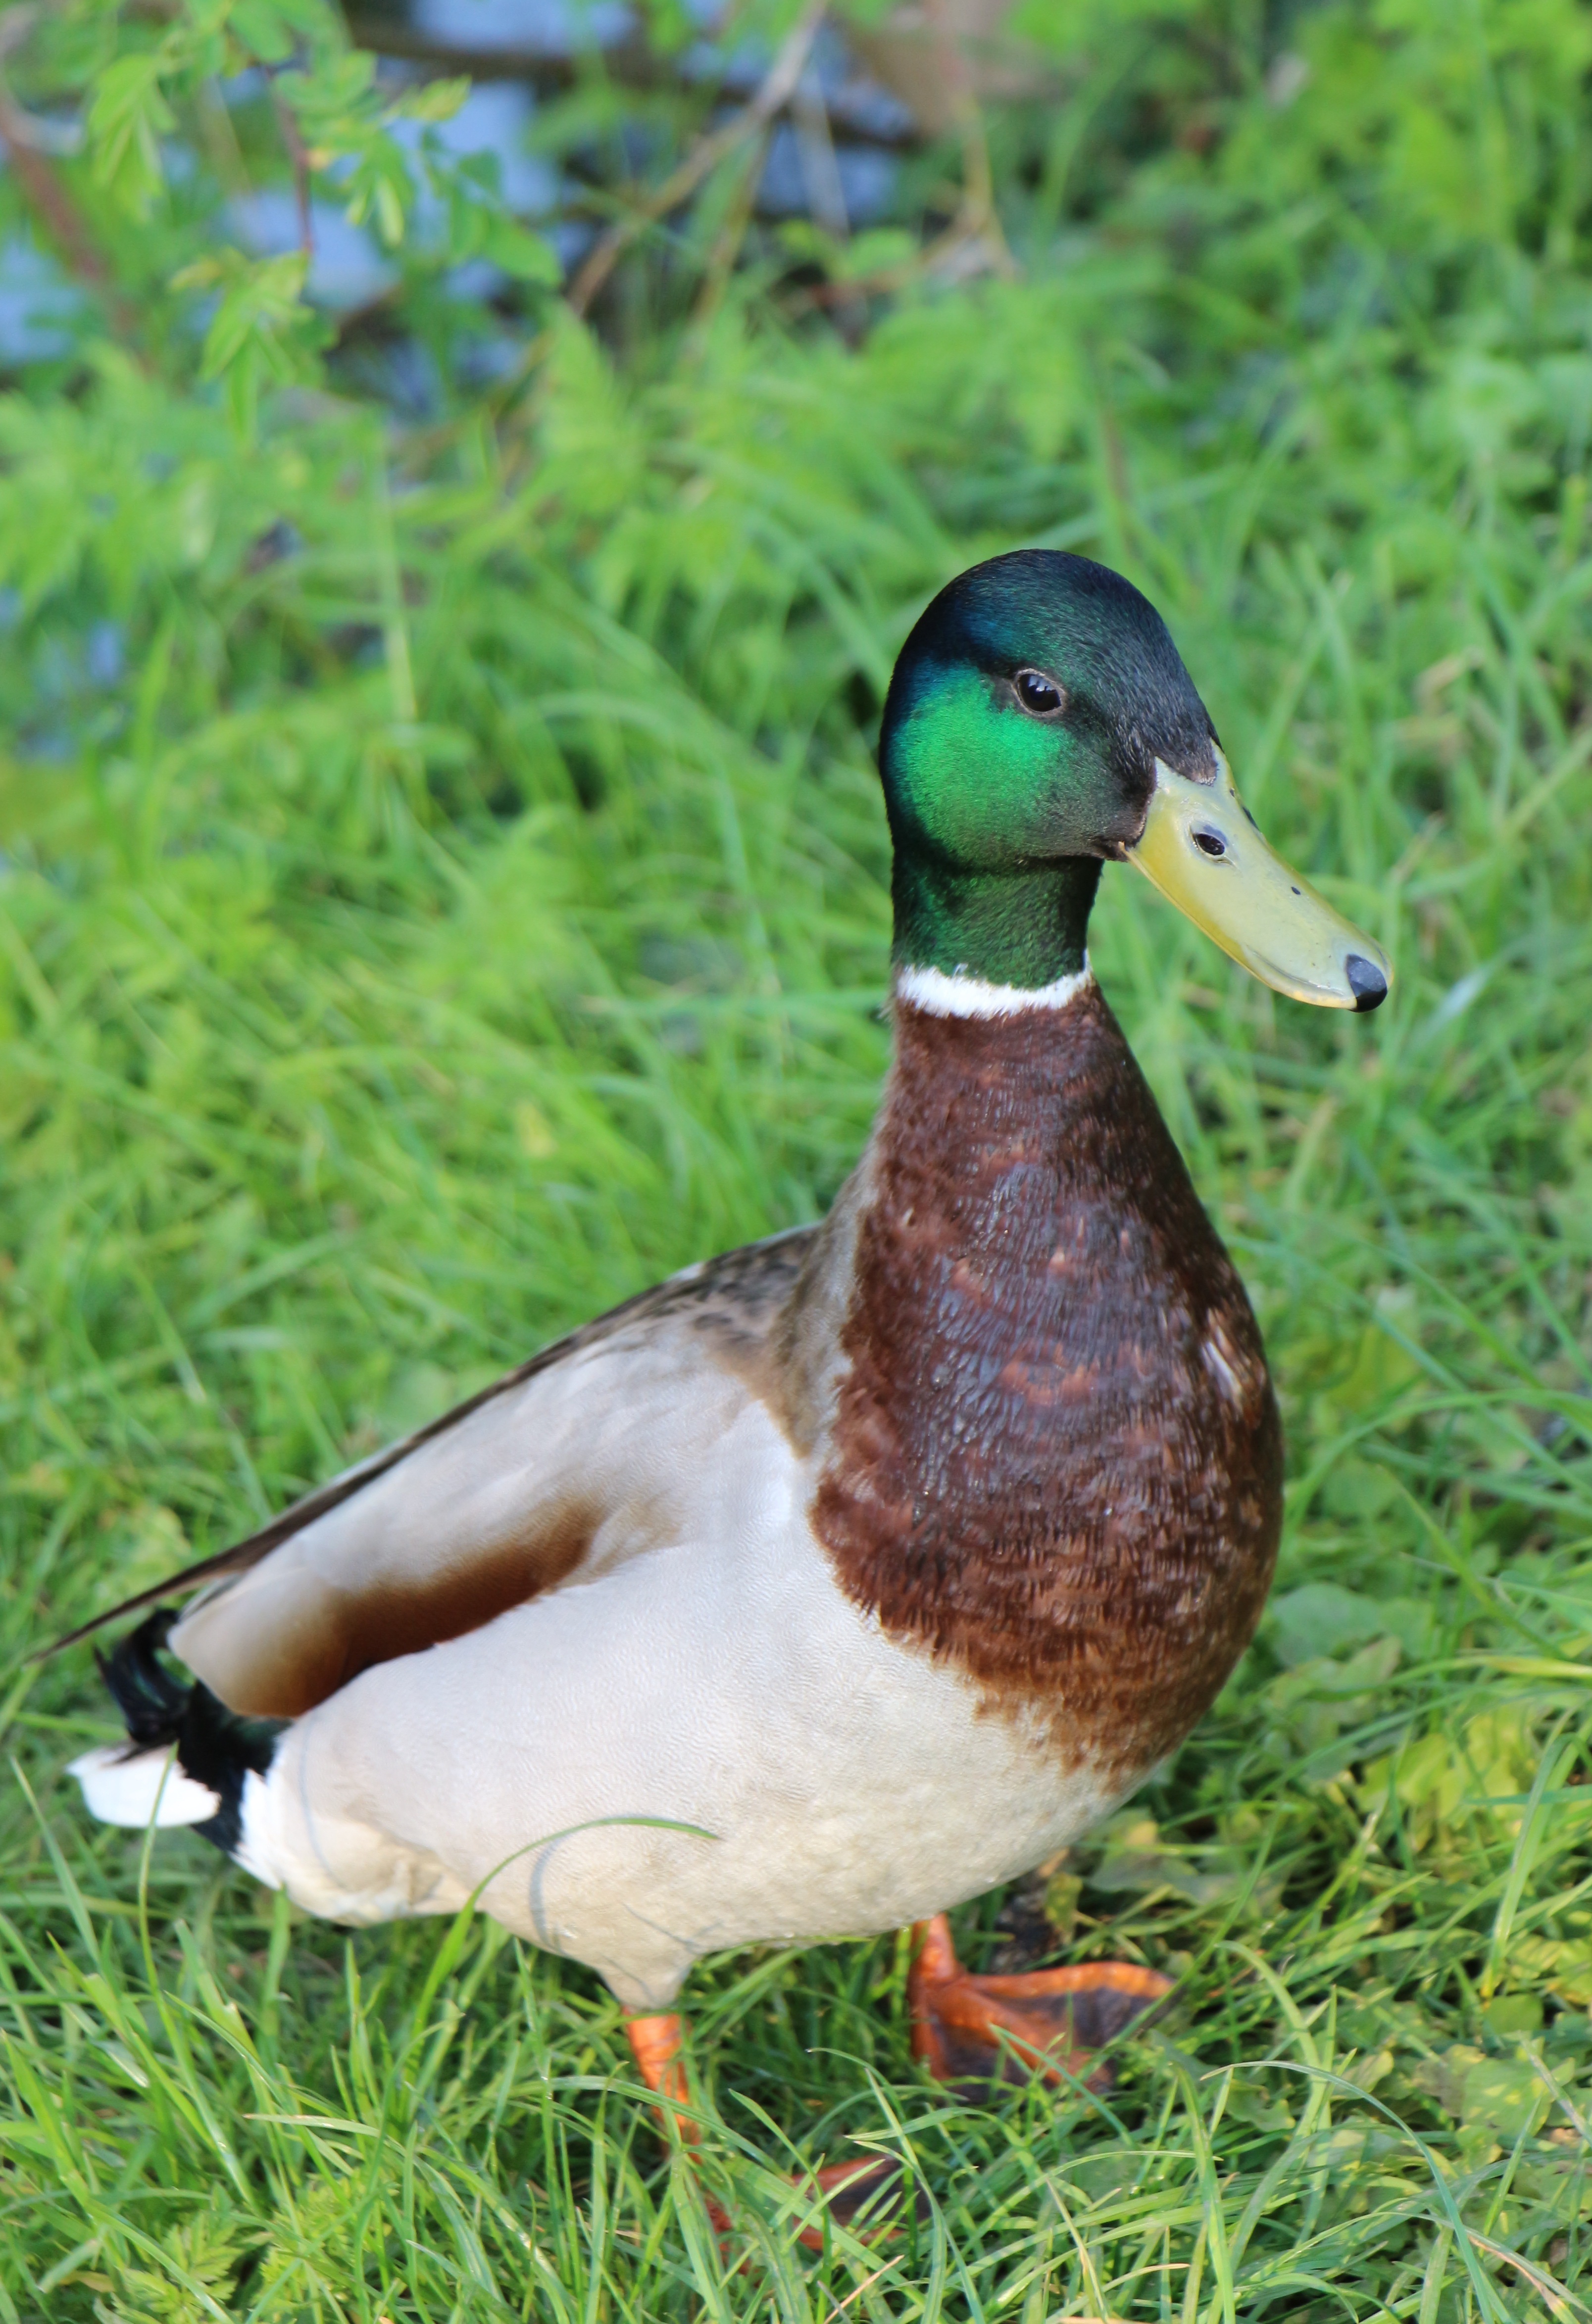
nature, grass, bird, meadow, animal, wildlife, beak, fauna, poultry, drake, duck, goose, vertebrate, waterfowl, water bird, mallard, canard, ducks geese and swans